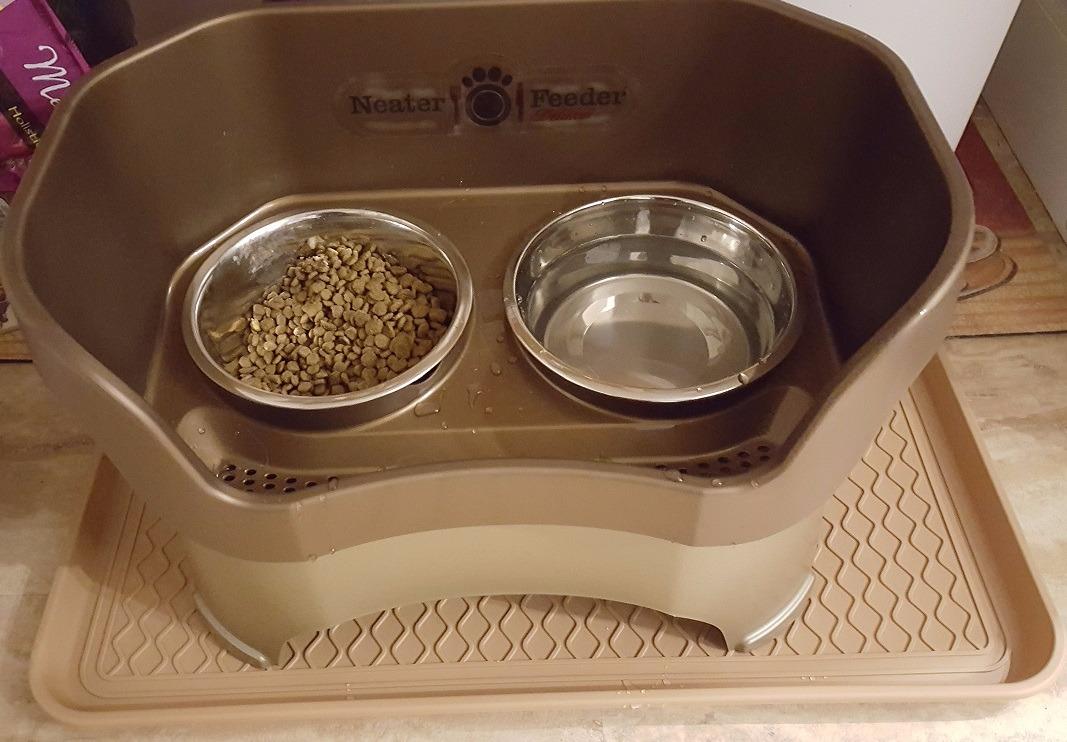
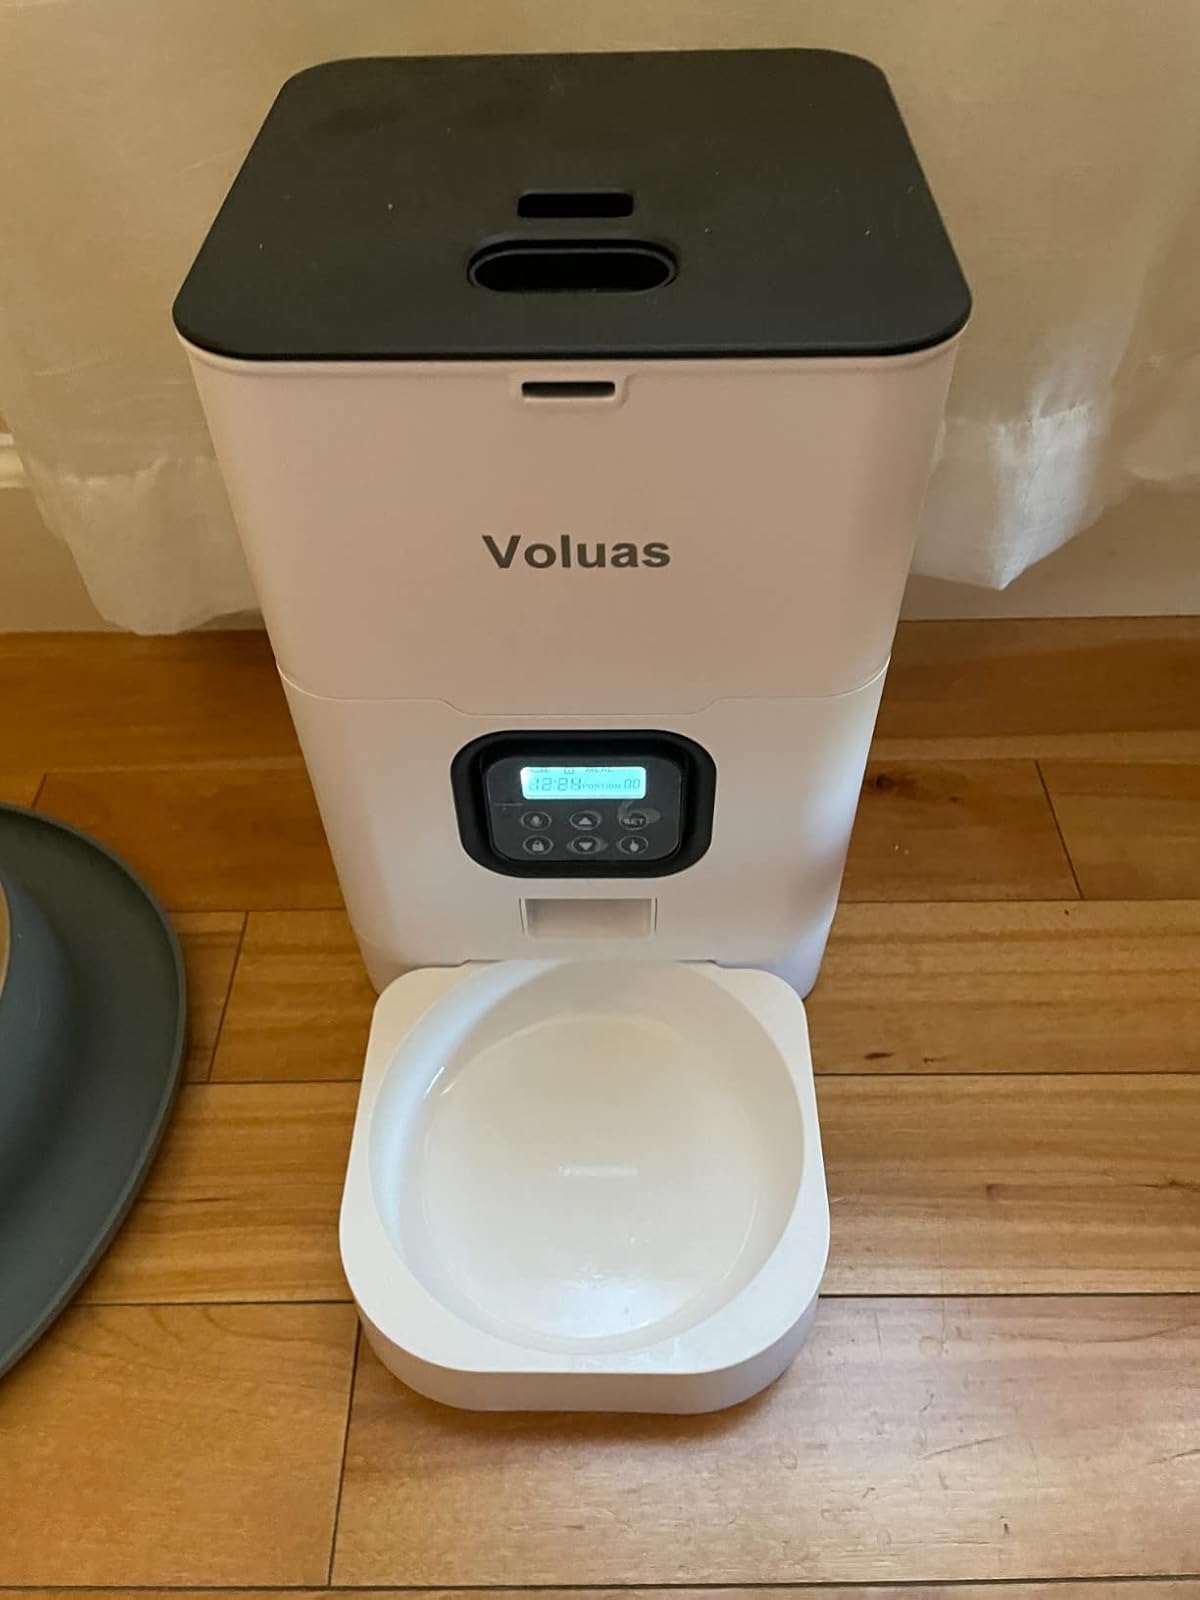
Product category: items_feeder
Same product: no